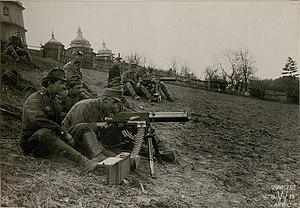
La bataille de Rovno ou de Rivne est une opération de la Première Guerre mondiale sur le front de l'Est, survenue pendant l'automne 1915 dans le secteur de Rivne, à la frontière de la Galicie austro-hongroise et de la Volhynie russe, en Ukraine actuelle. Elle oppose l'Autriche-Hongrie, soutenue par l'Empire allemand, à l'Empire russe. L'offensive de l'armée austro-hongroise, qui cherche à exploiter ses succès de l'été 1915, se heurte à une forte contre-attaque de l'armée russe et elle n'est sauvée de la déroute que par l'intervention de renforts de l'armée allemande.